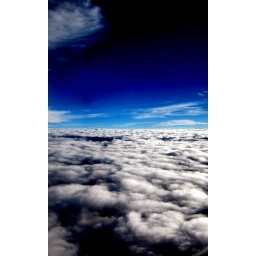
The world in blue and white